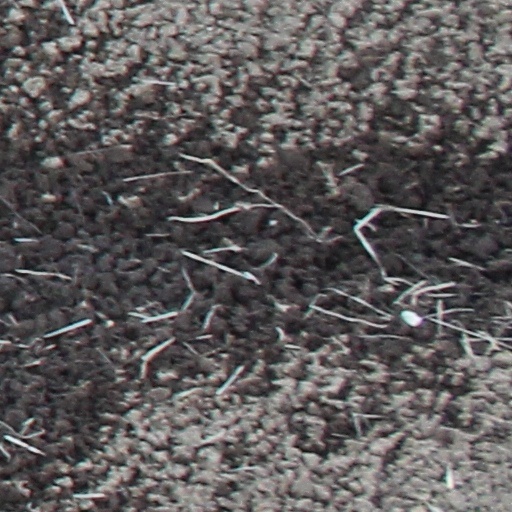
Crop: wheat